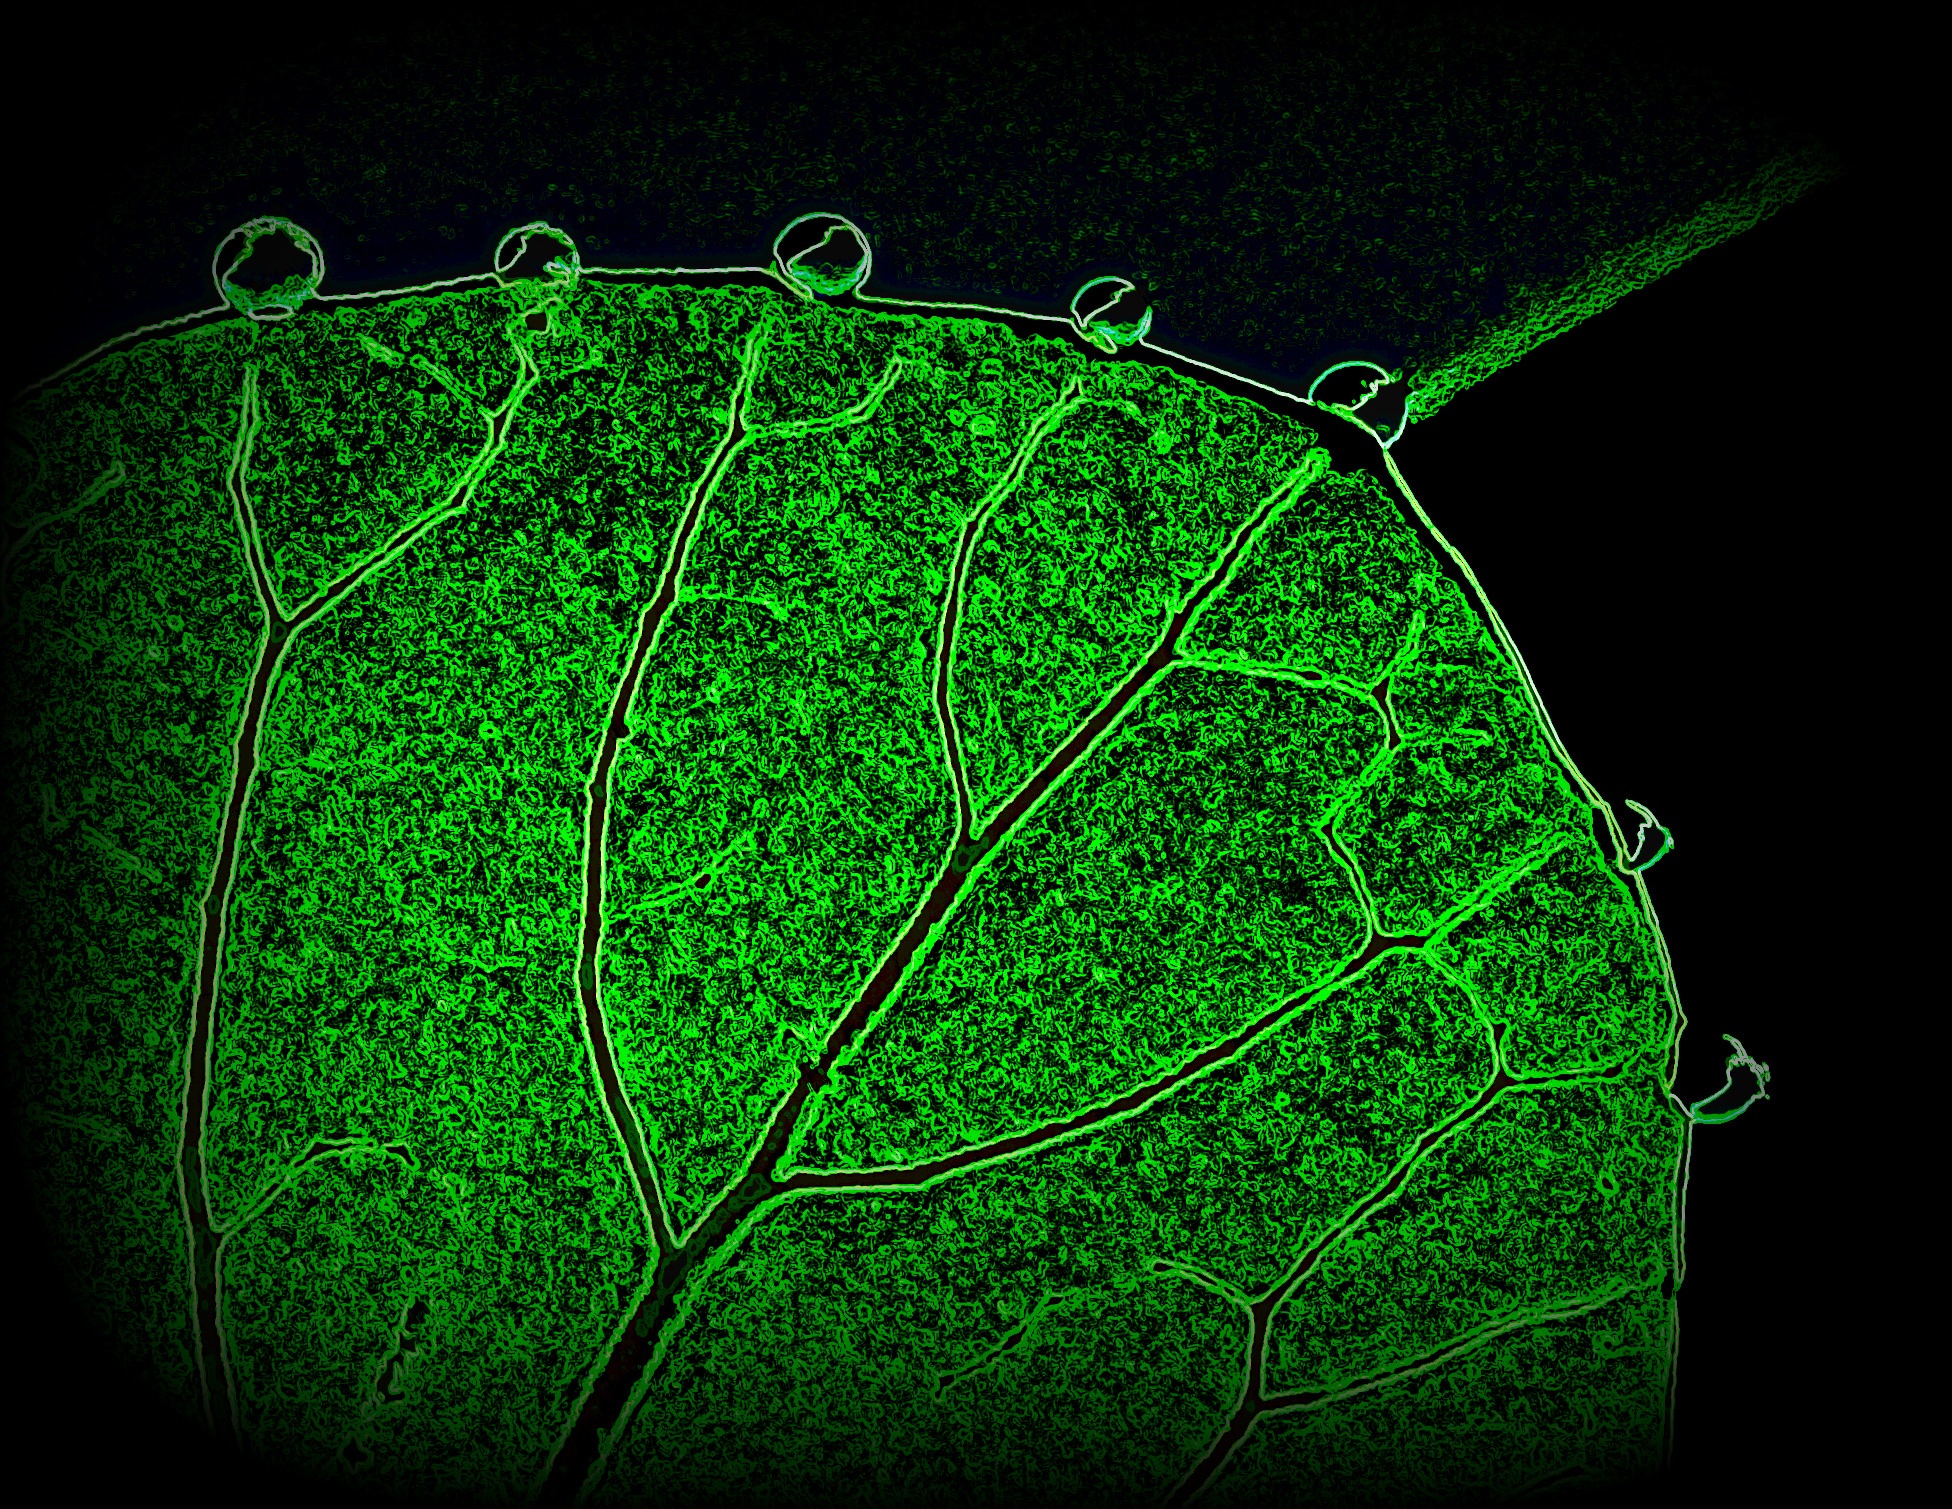
texture, leaf, green, biology, lifestyle, circle, organ, drops of water, organism